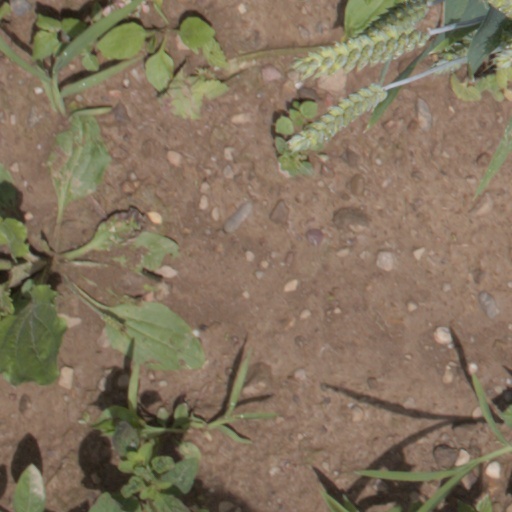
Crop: wheat